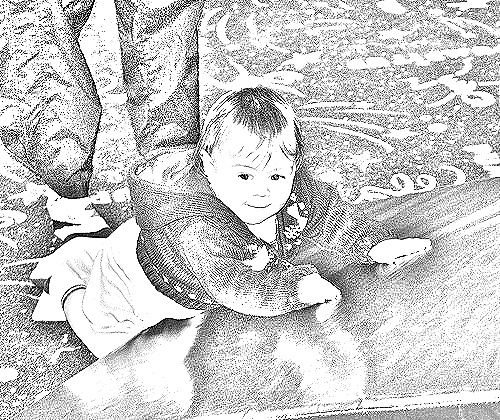
Portrait style: Sketch Portrait